Martha Issová

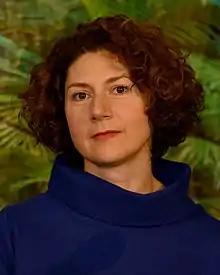
Martha Issová

Martha Issová (also known as Martha Issa; born 22 March 1981) is a Czech film, television and stage actress.